Robert Jenson

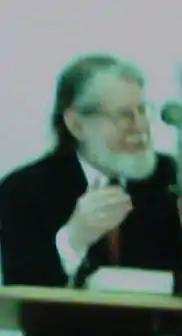

Robert William Jenson (August 2, 1930 – September 5, 2017) was a leading American Lutheran and ecumenical theologian. Prior to his retirement in 2007, he spent seven years as the director of the Center for Theological Inquiry in Princeton, NJ. He was the co-founder of the Center for Catholic and Evangelical Theology and is known for his two-volume "Systematic Theology" published between 1997 and 1999.